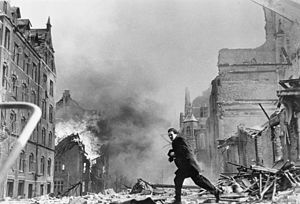
Shellhusbombardementet / Følgerne på Frederiksberg
Maglekildevej på Frederiksberg ved Den Franske Skole
Shellhusbombardementet var et bombeangreb udført af det britiske Royal Air Force mod Gestapos hovedkvarter i København den 21. marts 1945.